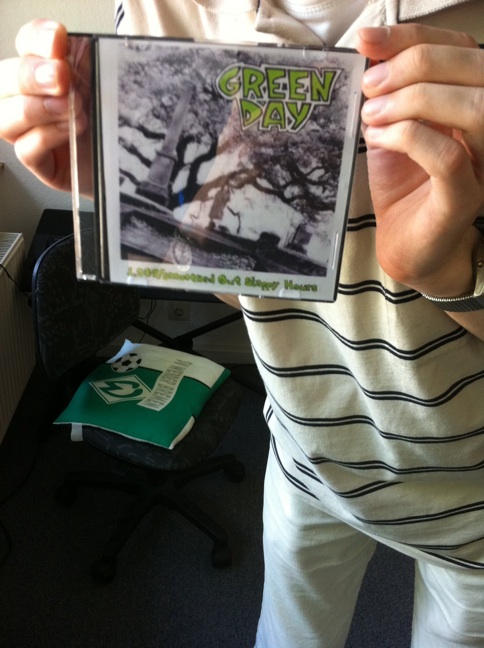Question: Which cd is this? Which cd is this?
Answer: green day